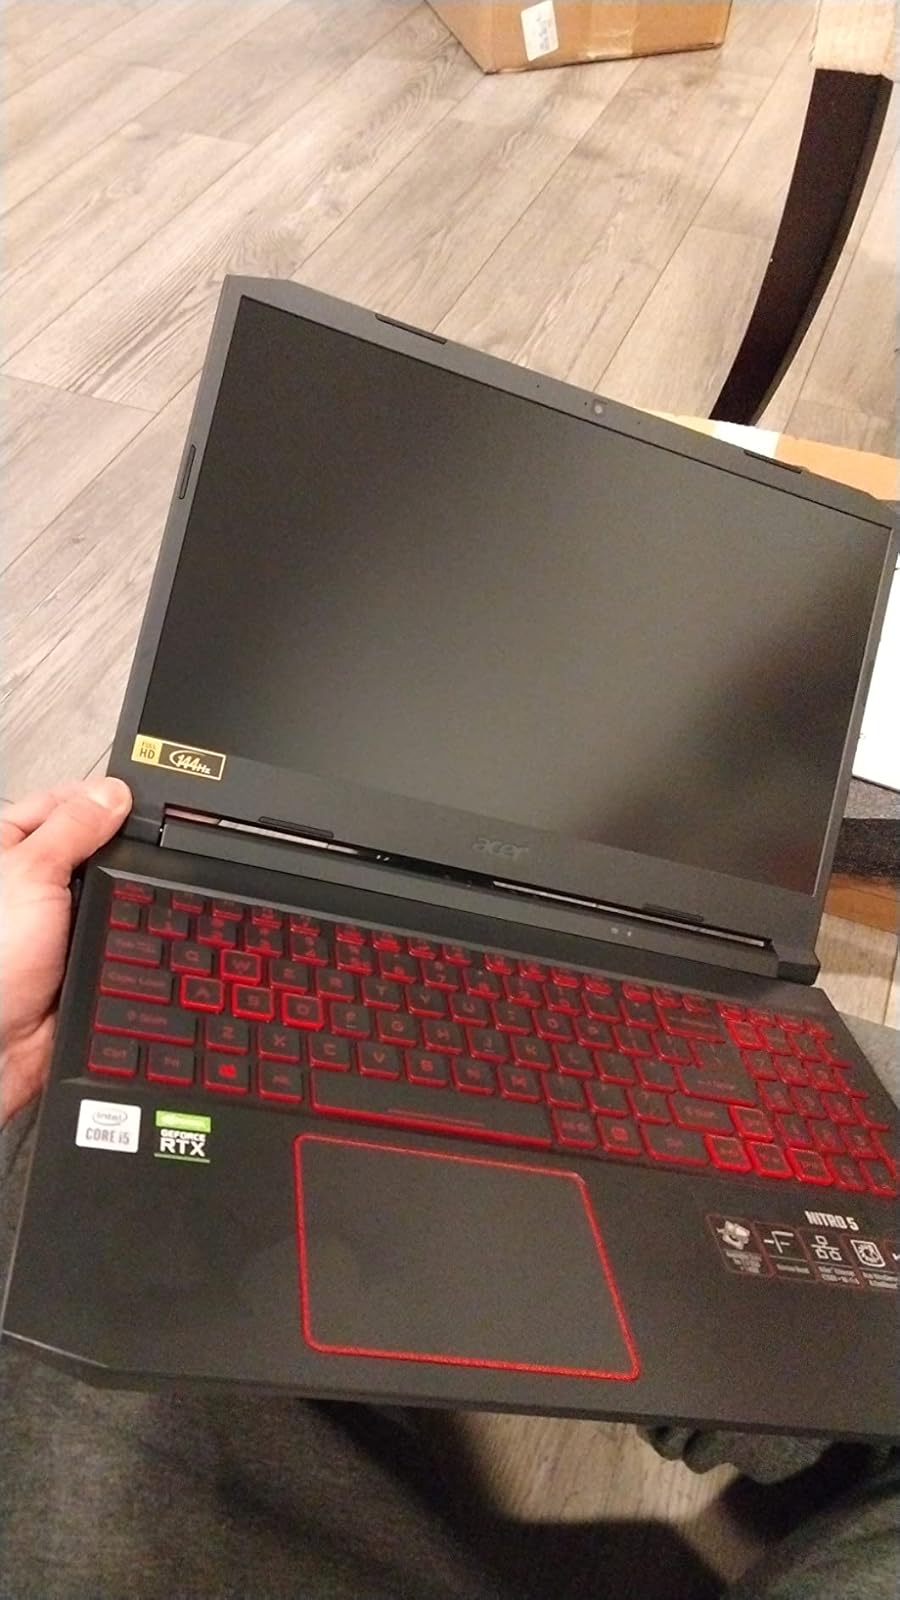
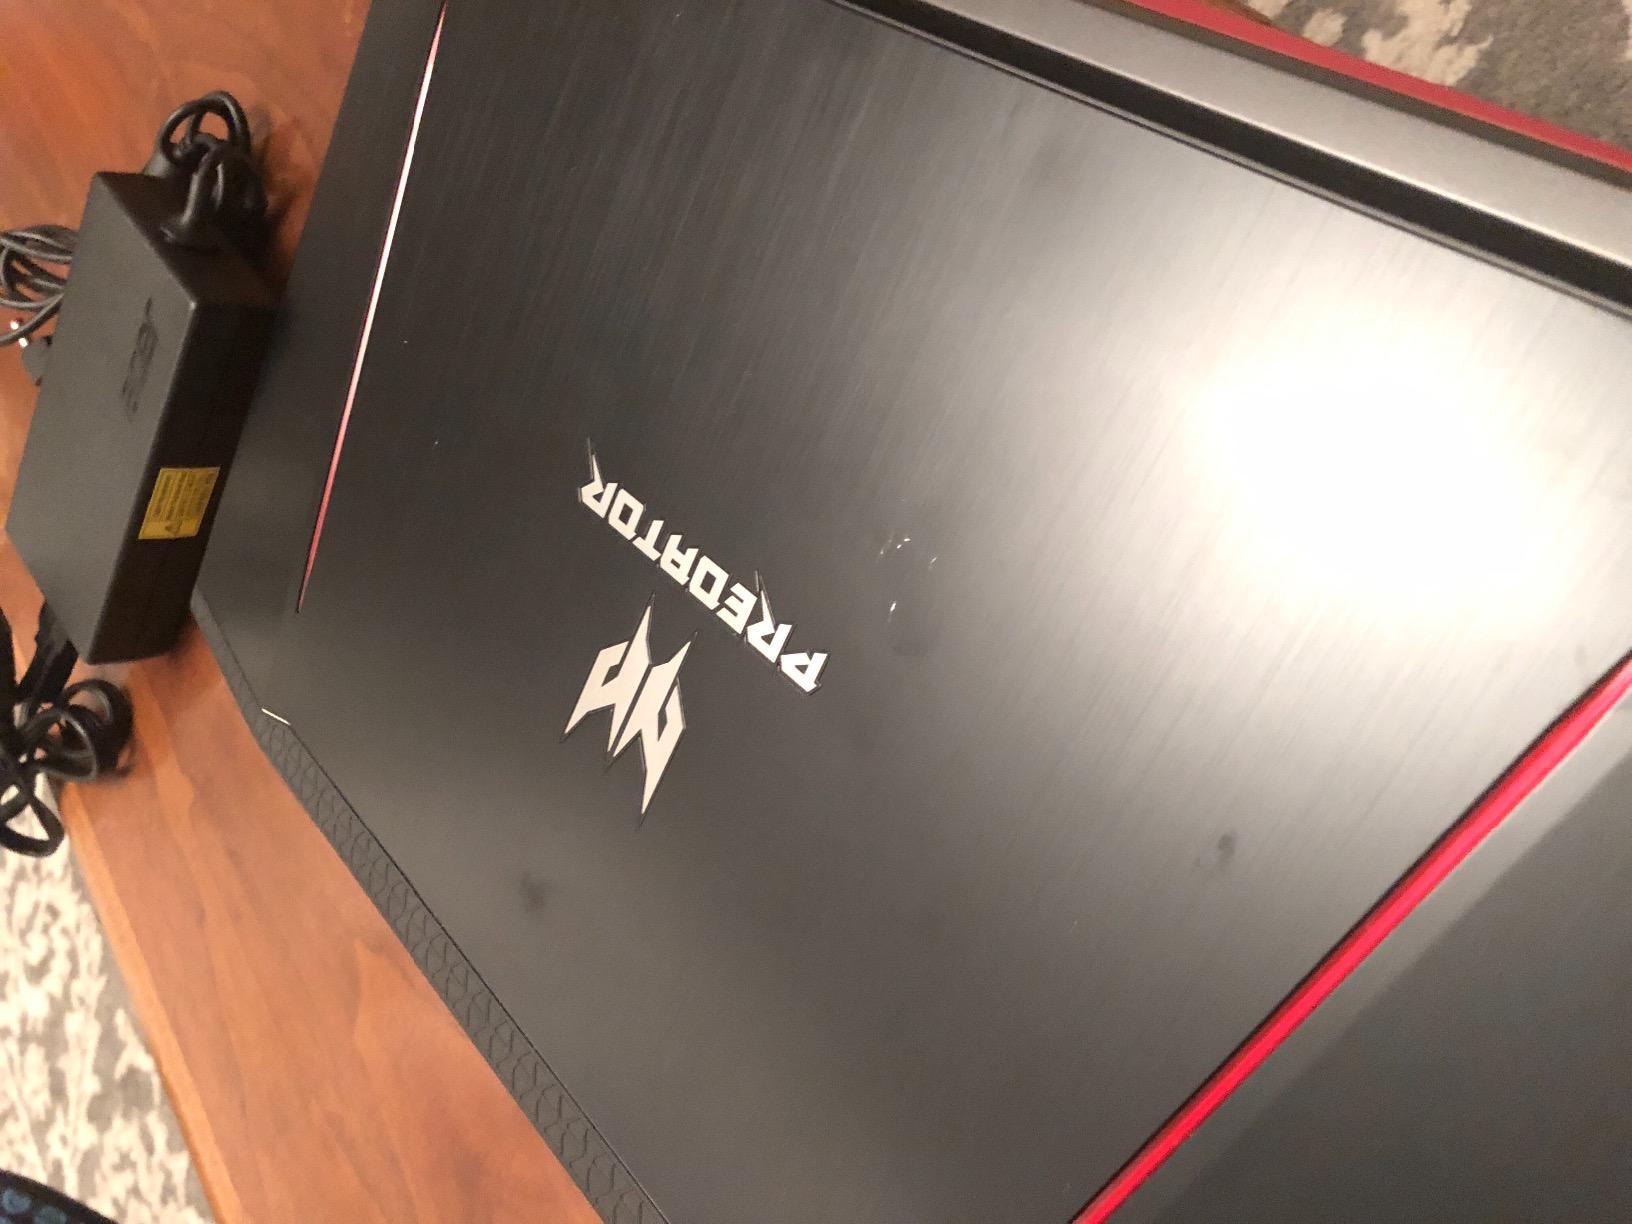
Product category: laptop
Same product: no